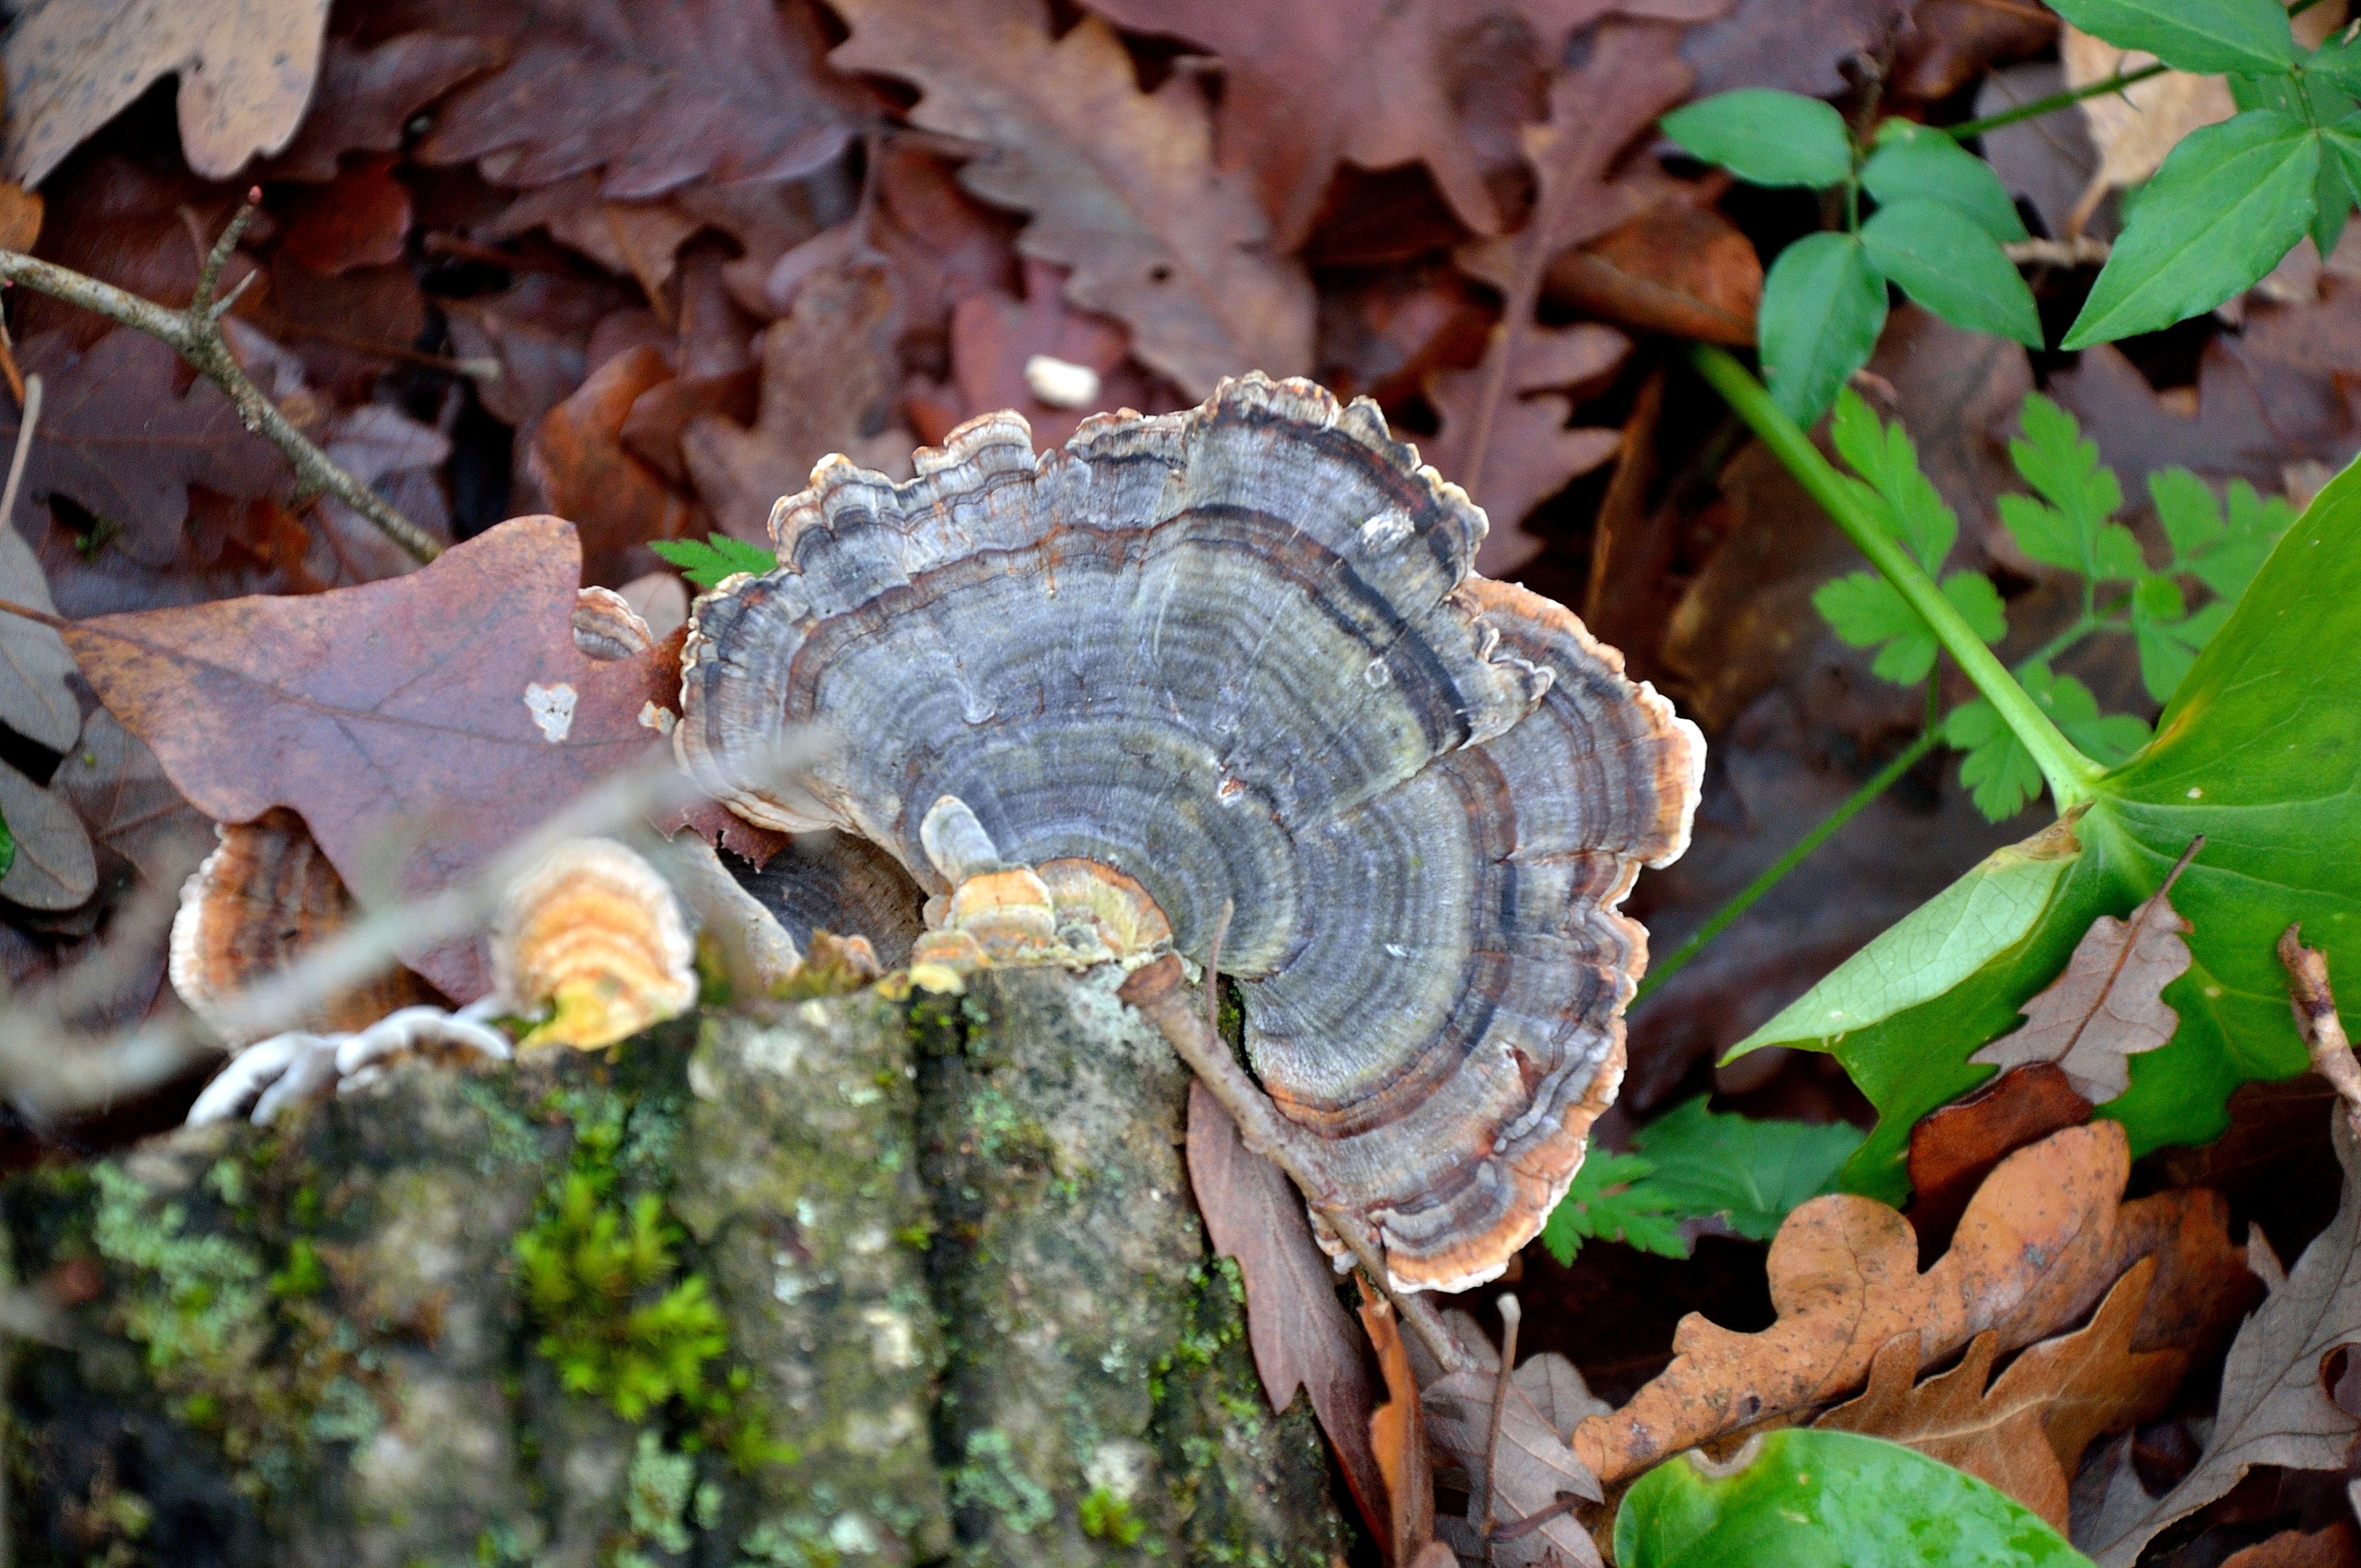
tree, nature, forest, leaf, flower, wildlife, autumn, botany, mushroom, flora, season, fauna, brown leaf, dry leaf, leaves, fungus, woodland, habitat, auriculariales, autumn woods, dried leaves, macro photography, winter leaf, natural environment, agaricomycetes, auriculariaceae